Santorini Facula

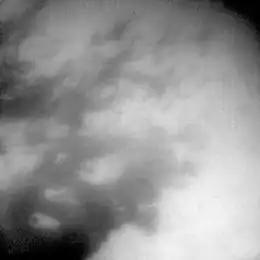
Santorini Facula is an elongated bright spot around a dark impact crater in lower left corner

The Santorini Facula is a , or bright spot, surrounding a 40-km-wide impact crater on the surface of Titan. It was named after the Greek island Santorini in 2006.